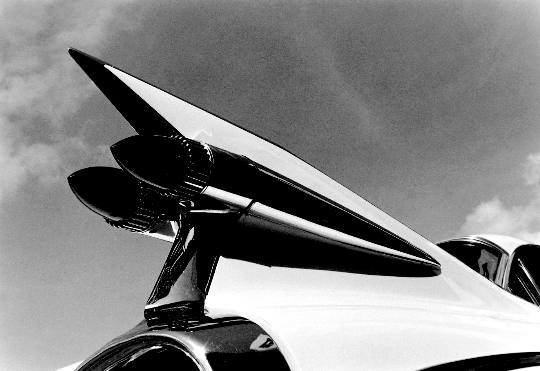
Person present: No